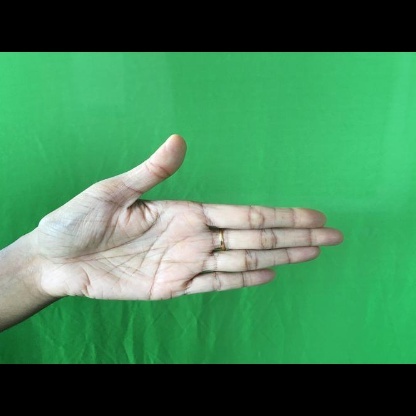
Mudra: Ardhachandran